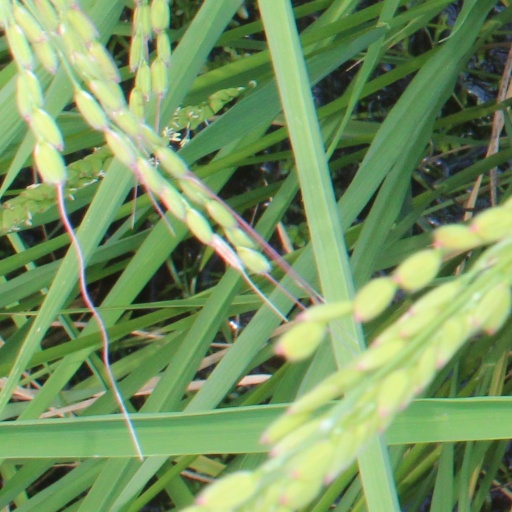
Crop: rice